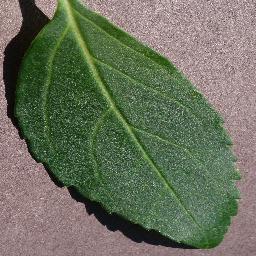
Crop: cherry
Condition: (including_sour)_healthy